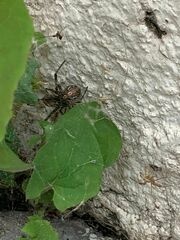
Species: Lactrodectus_hesperus